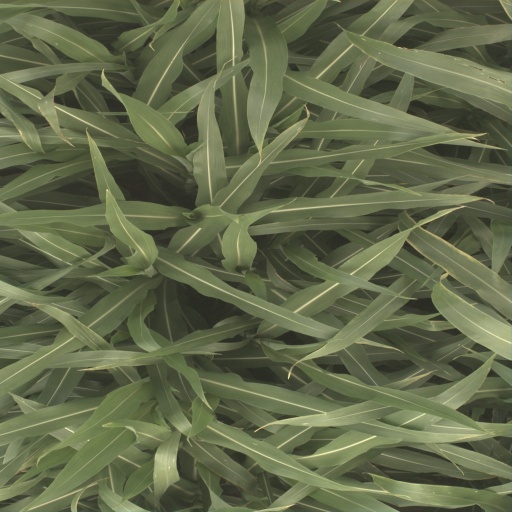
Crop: sorghum